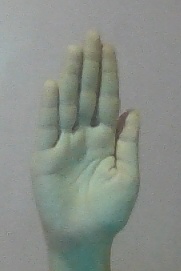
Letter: seen